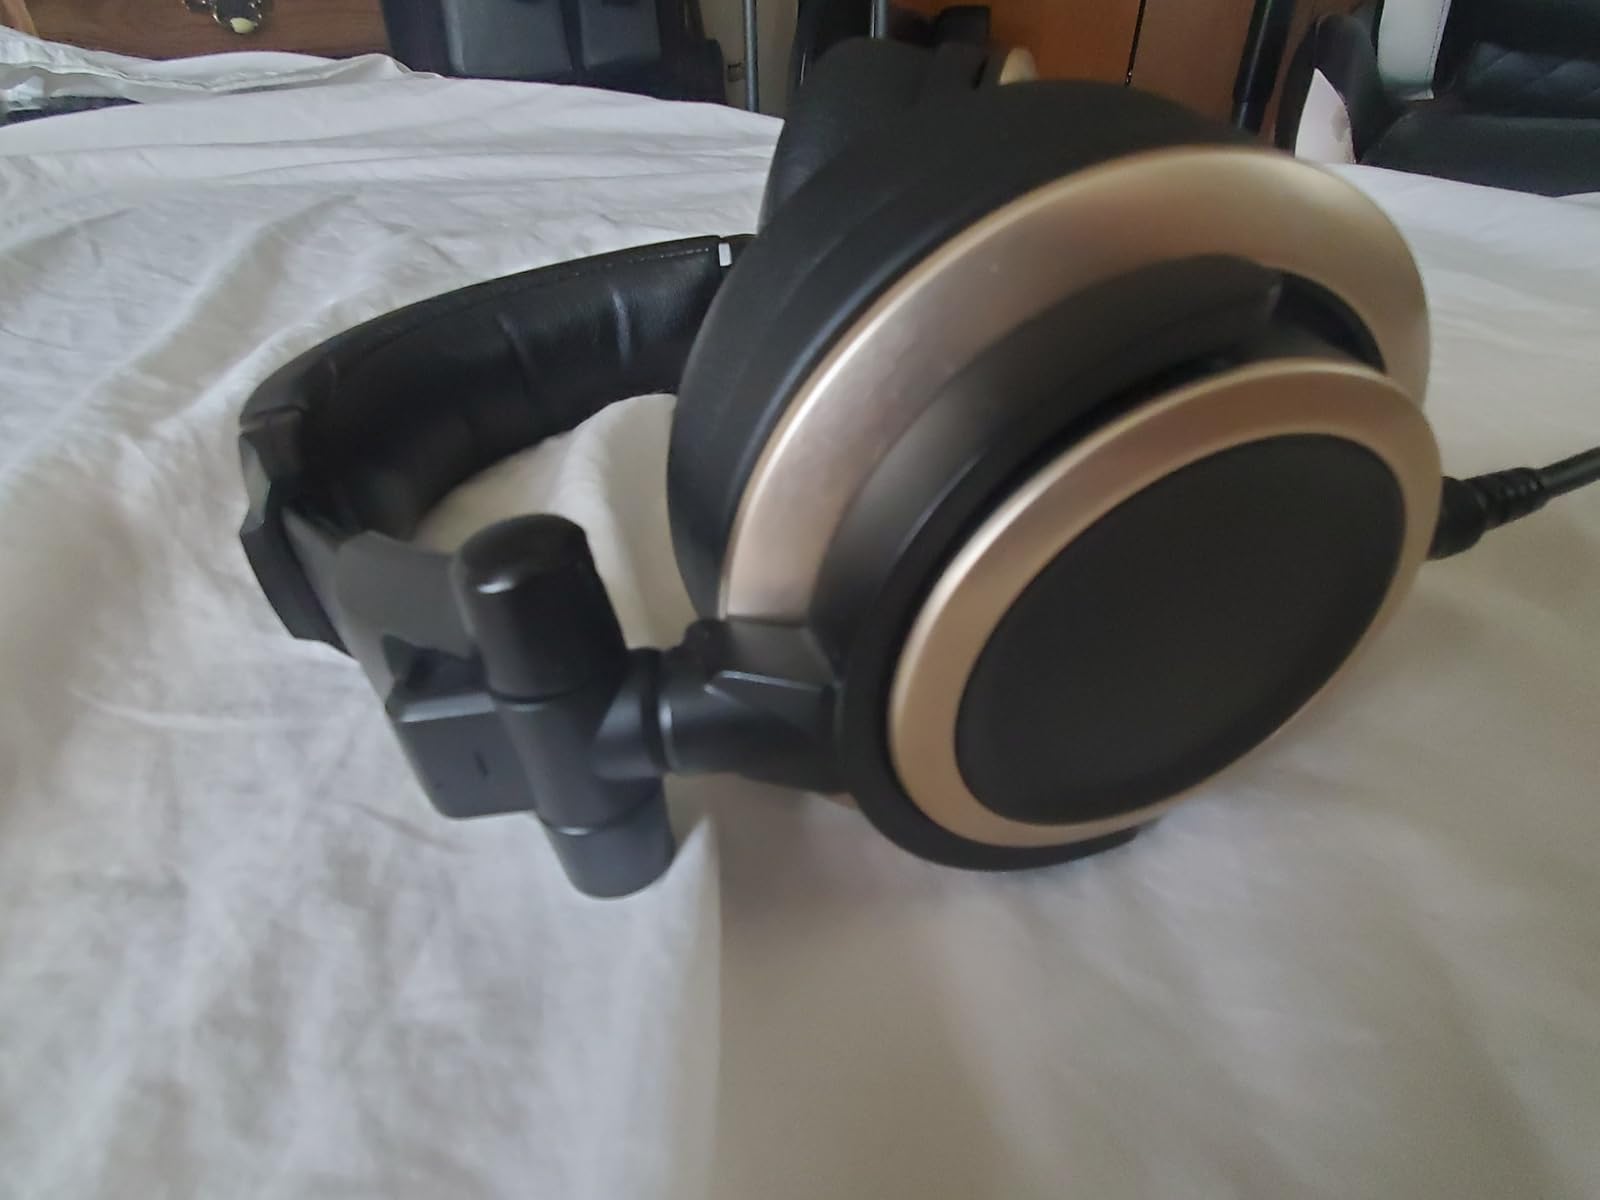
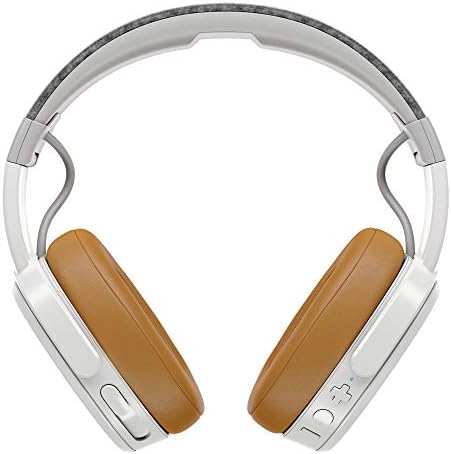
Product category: headphones
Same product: no